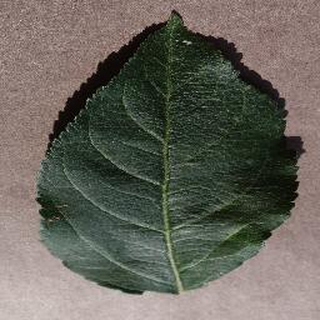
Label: healthy_apple